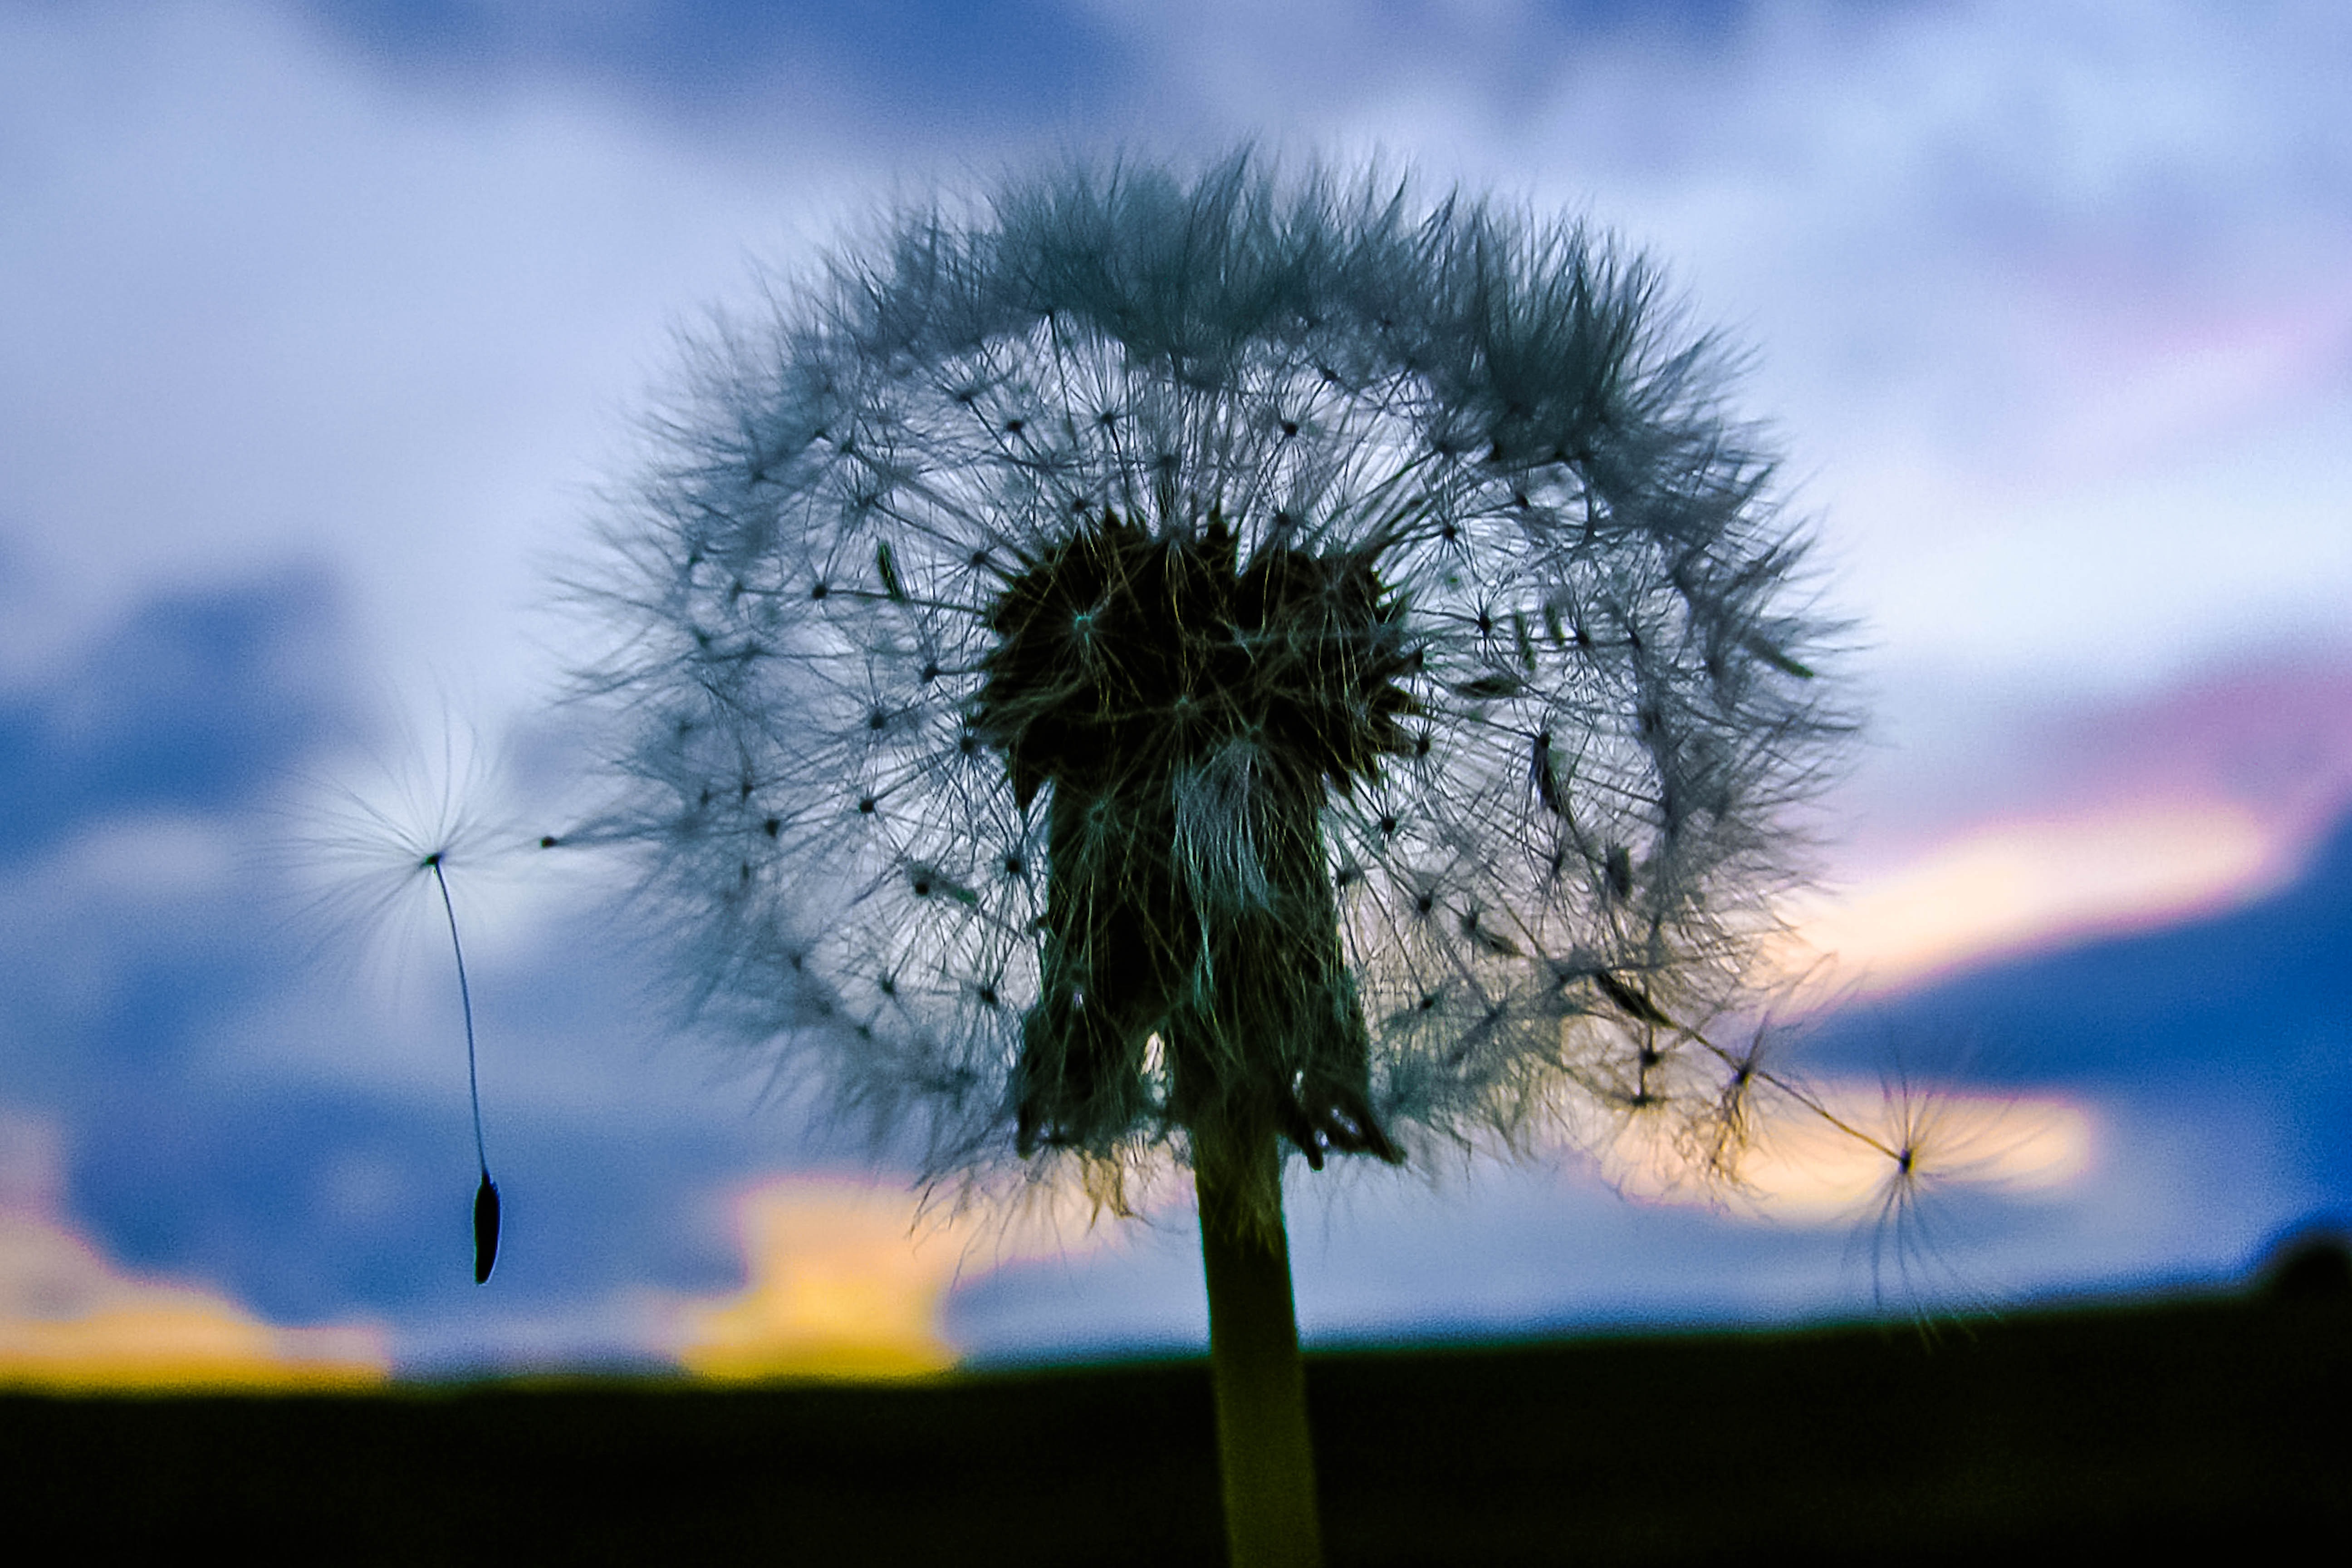
tree, nature, grass, silhouette, cloud, plant, sky, sunset, field, sunlight, flower, wind, reflection, priroda, flowering plant, plant stem, woody plant, land plant, arecales, palm family